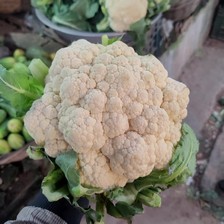
Label: others